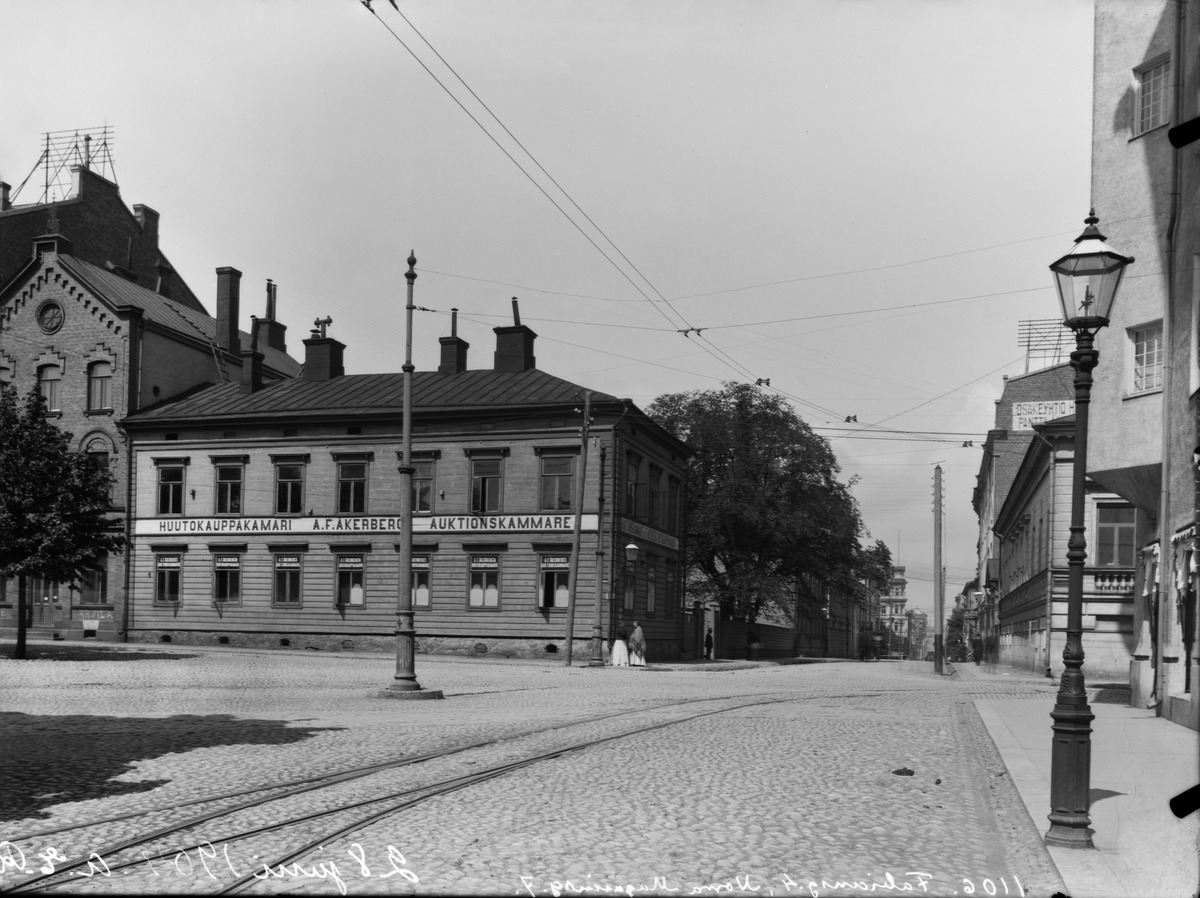
Pohjoinen Makasiinikatu 7 - Fabianinkatu 4, Huutokauppakamari A
sisällön kuvaus: Pohjoinen Makasiinikatu 7 - Fabianinkatu 4, Huutokauppakamari A. F. Åkerberg (rakennus purettu 1904). Vasemmalla Kasarmitori. mustavalkoinen
Kuvaaja: Rosenbröijer, A.E., valokuvaaja
Ajankohta: kuvausaika 28.06.1904
Paikka: Suomi, Uusimaa, Helsinki, Kaartinkaupunki Helsinki, Pohjoinen Makasiinikatu 7, 9. Fabianinkatu 4, 17, 19. Kasarmitori
Aiheet: Huutokauppakamari A. F. Åkerberg, rakennukset puurakennukset kivirakennukset tiilirakennukset kerrostalot liikerakennukset, aidat, valaistus katuvalaistus, valaisimet lamput, pylväät, jalankulkijat, raitiotiet, kaapelit, puut, aukiot torit